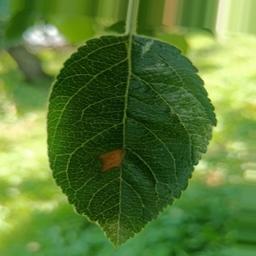
Label: Alternaria